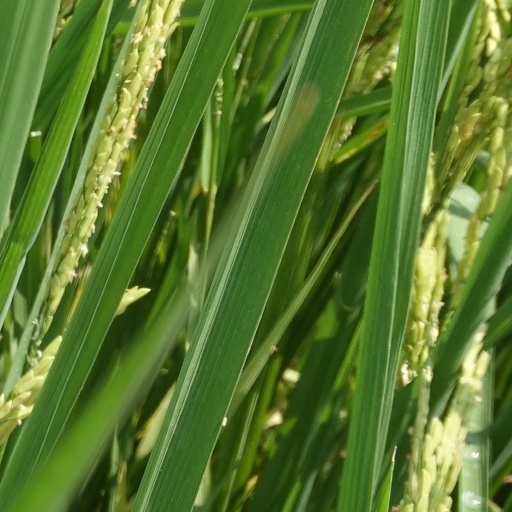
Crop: rice